Swimming at the 1980 Summer Olympics – Men's 200 metre freestyle

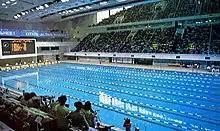
The pool at Olimpiysky Sports Complex

The men's 200 metre freestyle event at the 1980 Summer Olympics was held on 21 July at the Swimming Pool at the Olimpiysky Sports Complex. There were 42 competitors from 24 nations, with each nation having up to three swimmers. The event was won by Sergey Koplyakov of the Soviet Union, with his fellow countryman Andrey Krylov finishing second. The medals were the first for the Soviet Union in the men's 200 metre freestyle. Graeme Brewer of Australia won that nation's first medal in the event since 1968 with his bronze.